USS Michigan (BB-27)

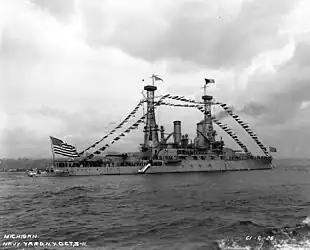
"Michigan" dressed overall for a naval review off New York in October 1911.

"Michigan" was laid down on 17 December 1906 at the New York Shipbuilding Corporation. Her completed hull was launched on 26 May 1908. Fitting out work was completed by 4 January 1910, when she was commissioned into the US Navy. After entering service, she was assigned to the Atlantic Fleet. She then began a shakedown cruise down to the Caribbean Sea that lasted until 7 June. "Michigan" joined training maneuvers off New England beginning on 29 July. A training cruise to Europe followed; she departed Boston, Massachusetts, on 2 November and stops included Portland in the United Kingdom and Cherbourg, France. She arrived in the latter port on 8 December and remained there until the 30th, when she left for the Caribbean. The ship reached Guantánamo Bay, Cuba on 10 January 1911 and continued on to Norfolk, Virginia, arriving four days later. During this period, future naval aviation pioneer John Henry Towers served aboard the ship as a spotter for the main guns. The long range of the guns, which could shoot further than the horizon, convinced Towers of the need for spotter aircraft.